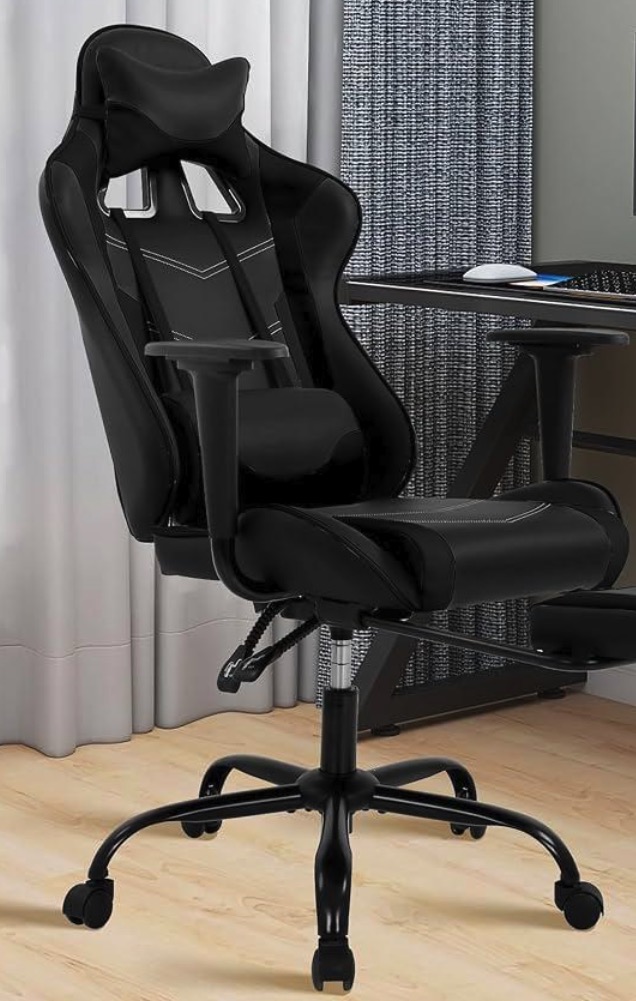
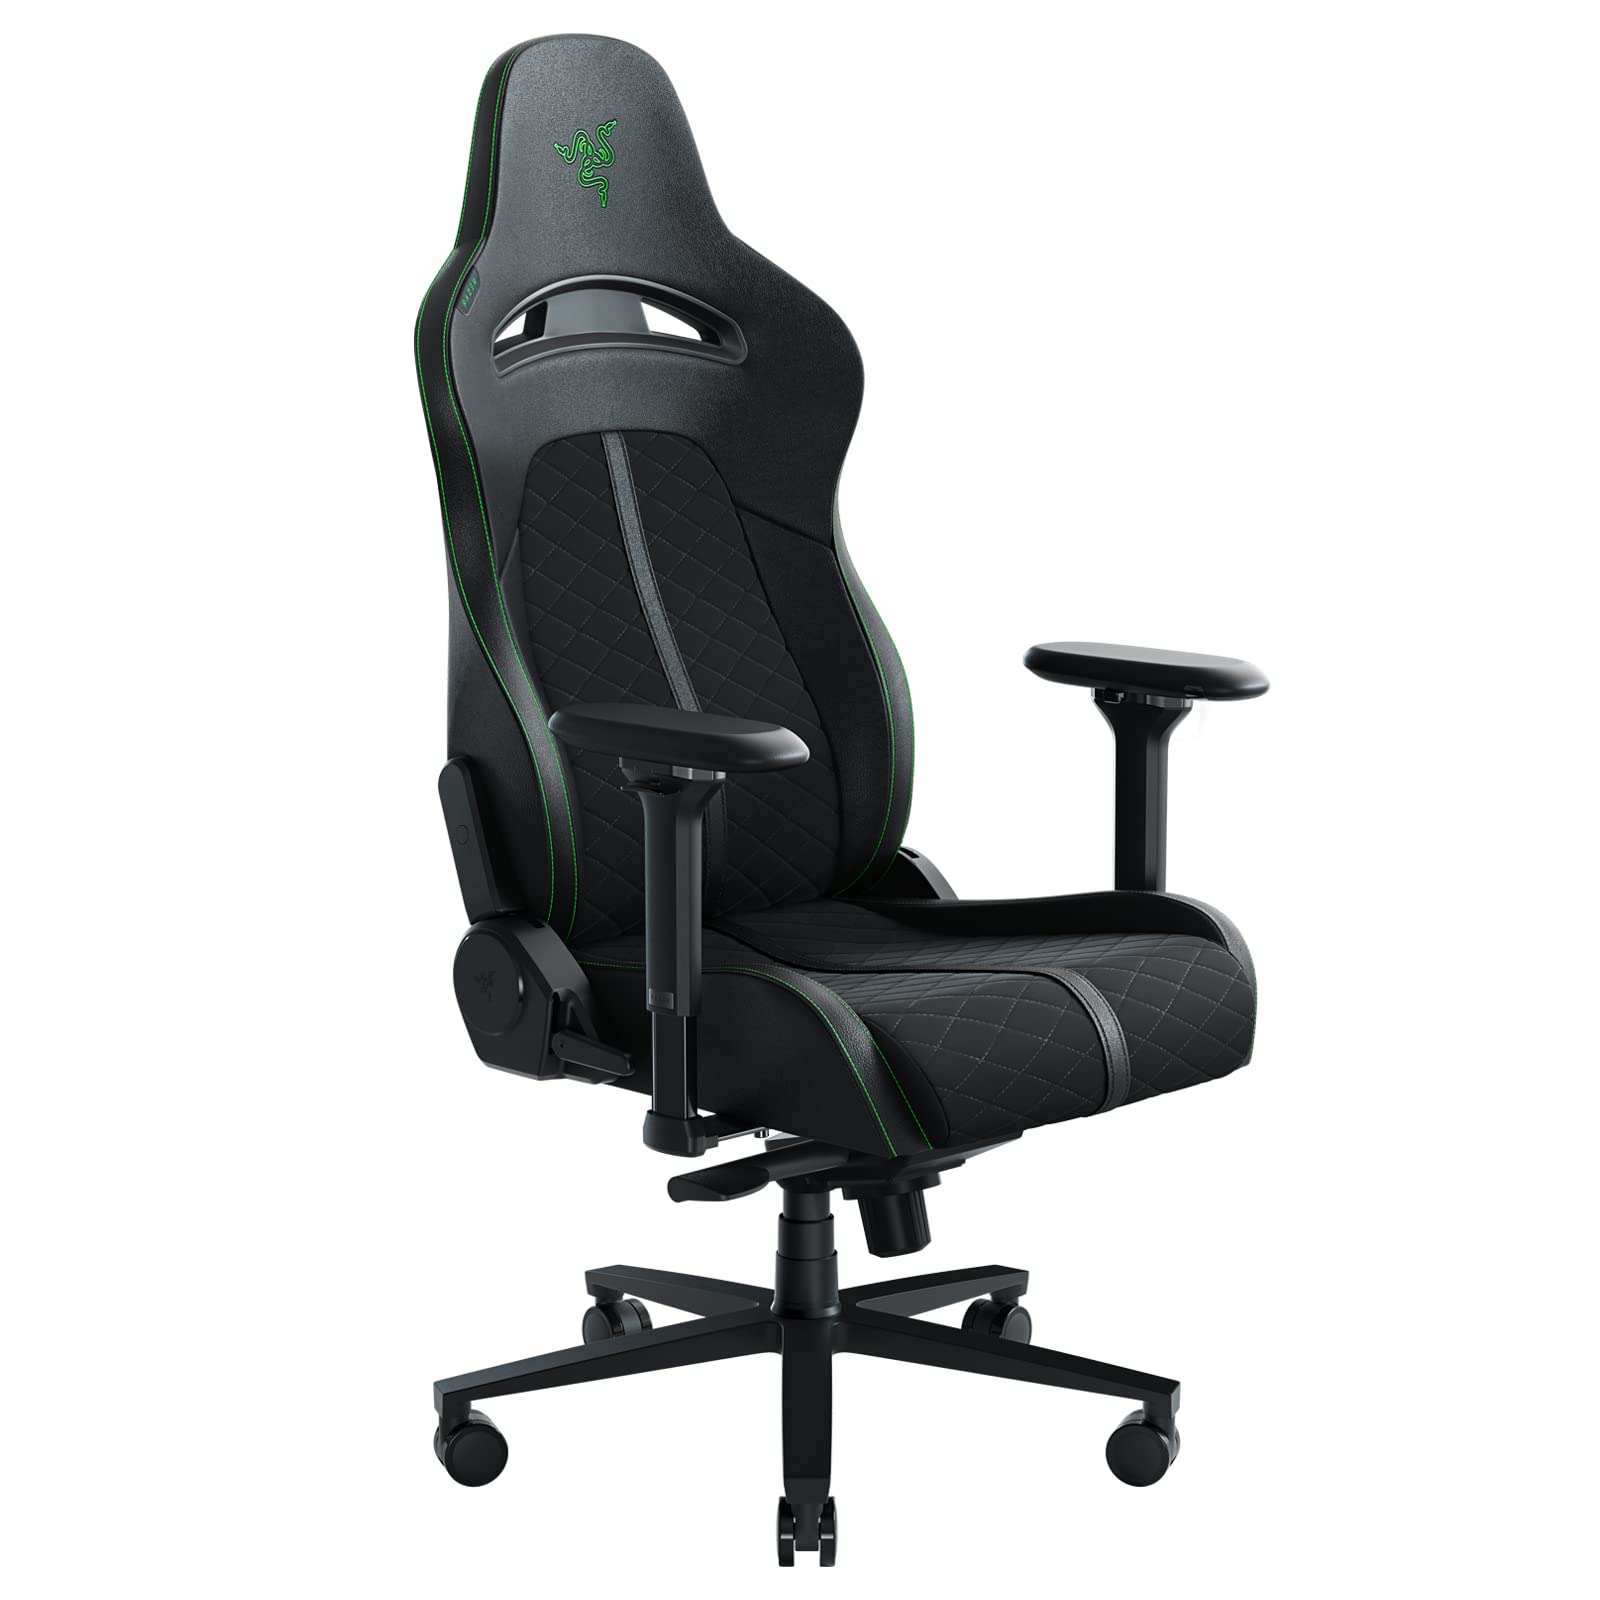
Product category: items_chair
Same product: no